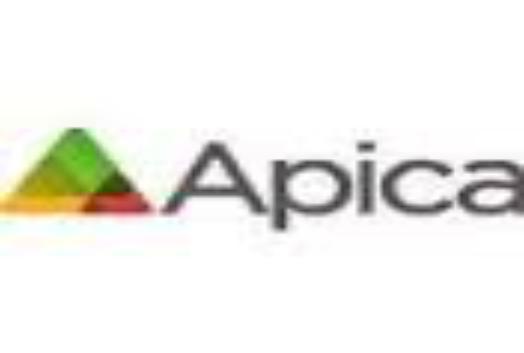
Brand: apica
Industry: Necessities